Peruvian Armed Forces

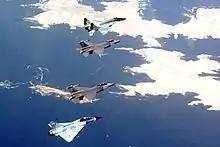
Peruvian and United States air forces during a joint exercise in 2007

On May 20, 1929, the aviation divisions of the Peruvian army and navy were merged into the Peruvian Aviation Corps (CAP, "Cuerpo de Aviación del Peru"). In 1950, the corps was reorganized again and became the Peruvian Air Force (FAP, "Fuerza Aérea del Perú").